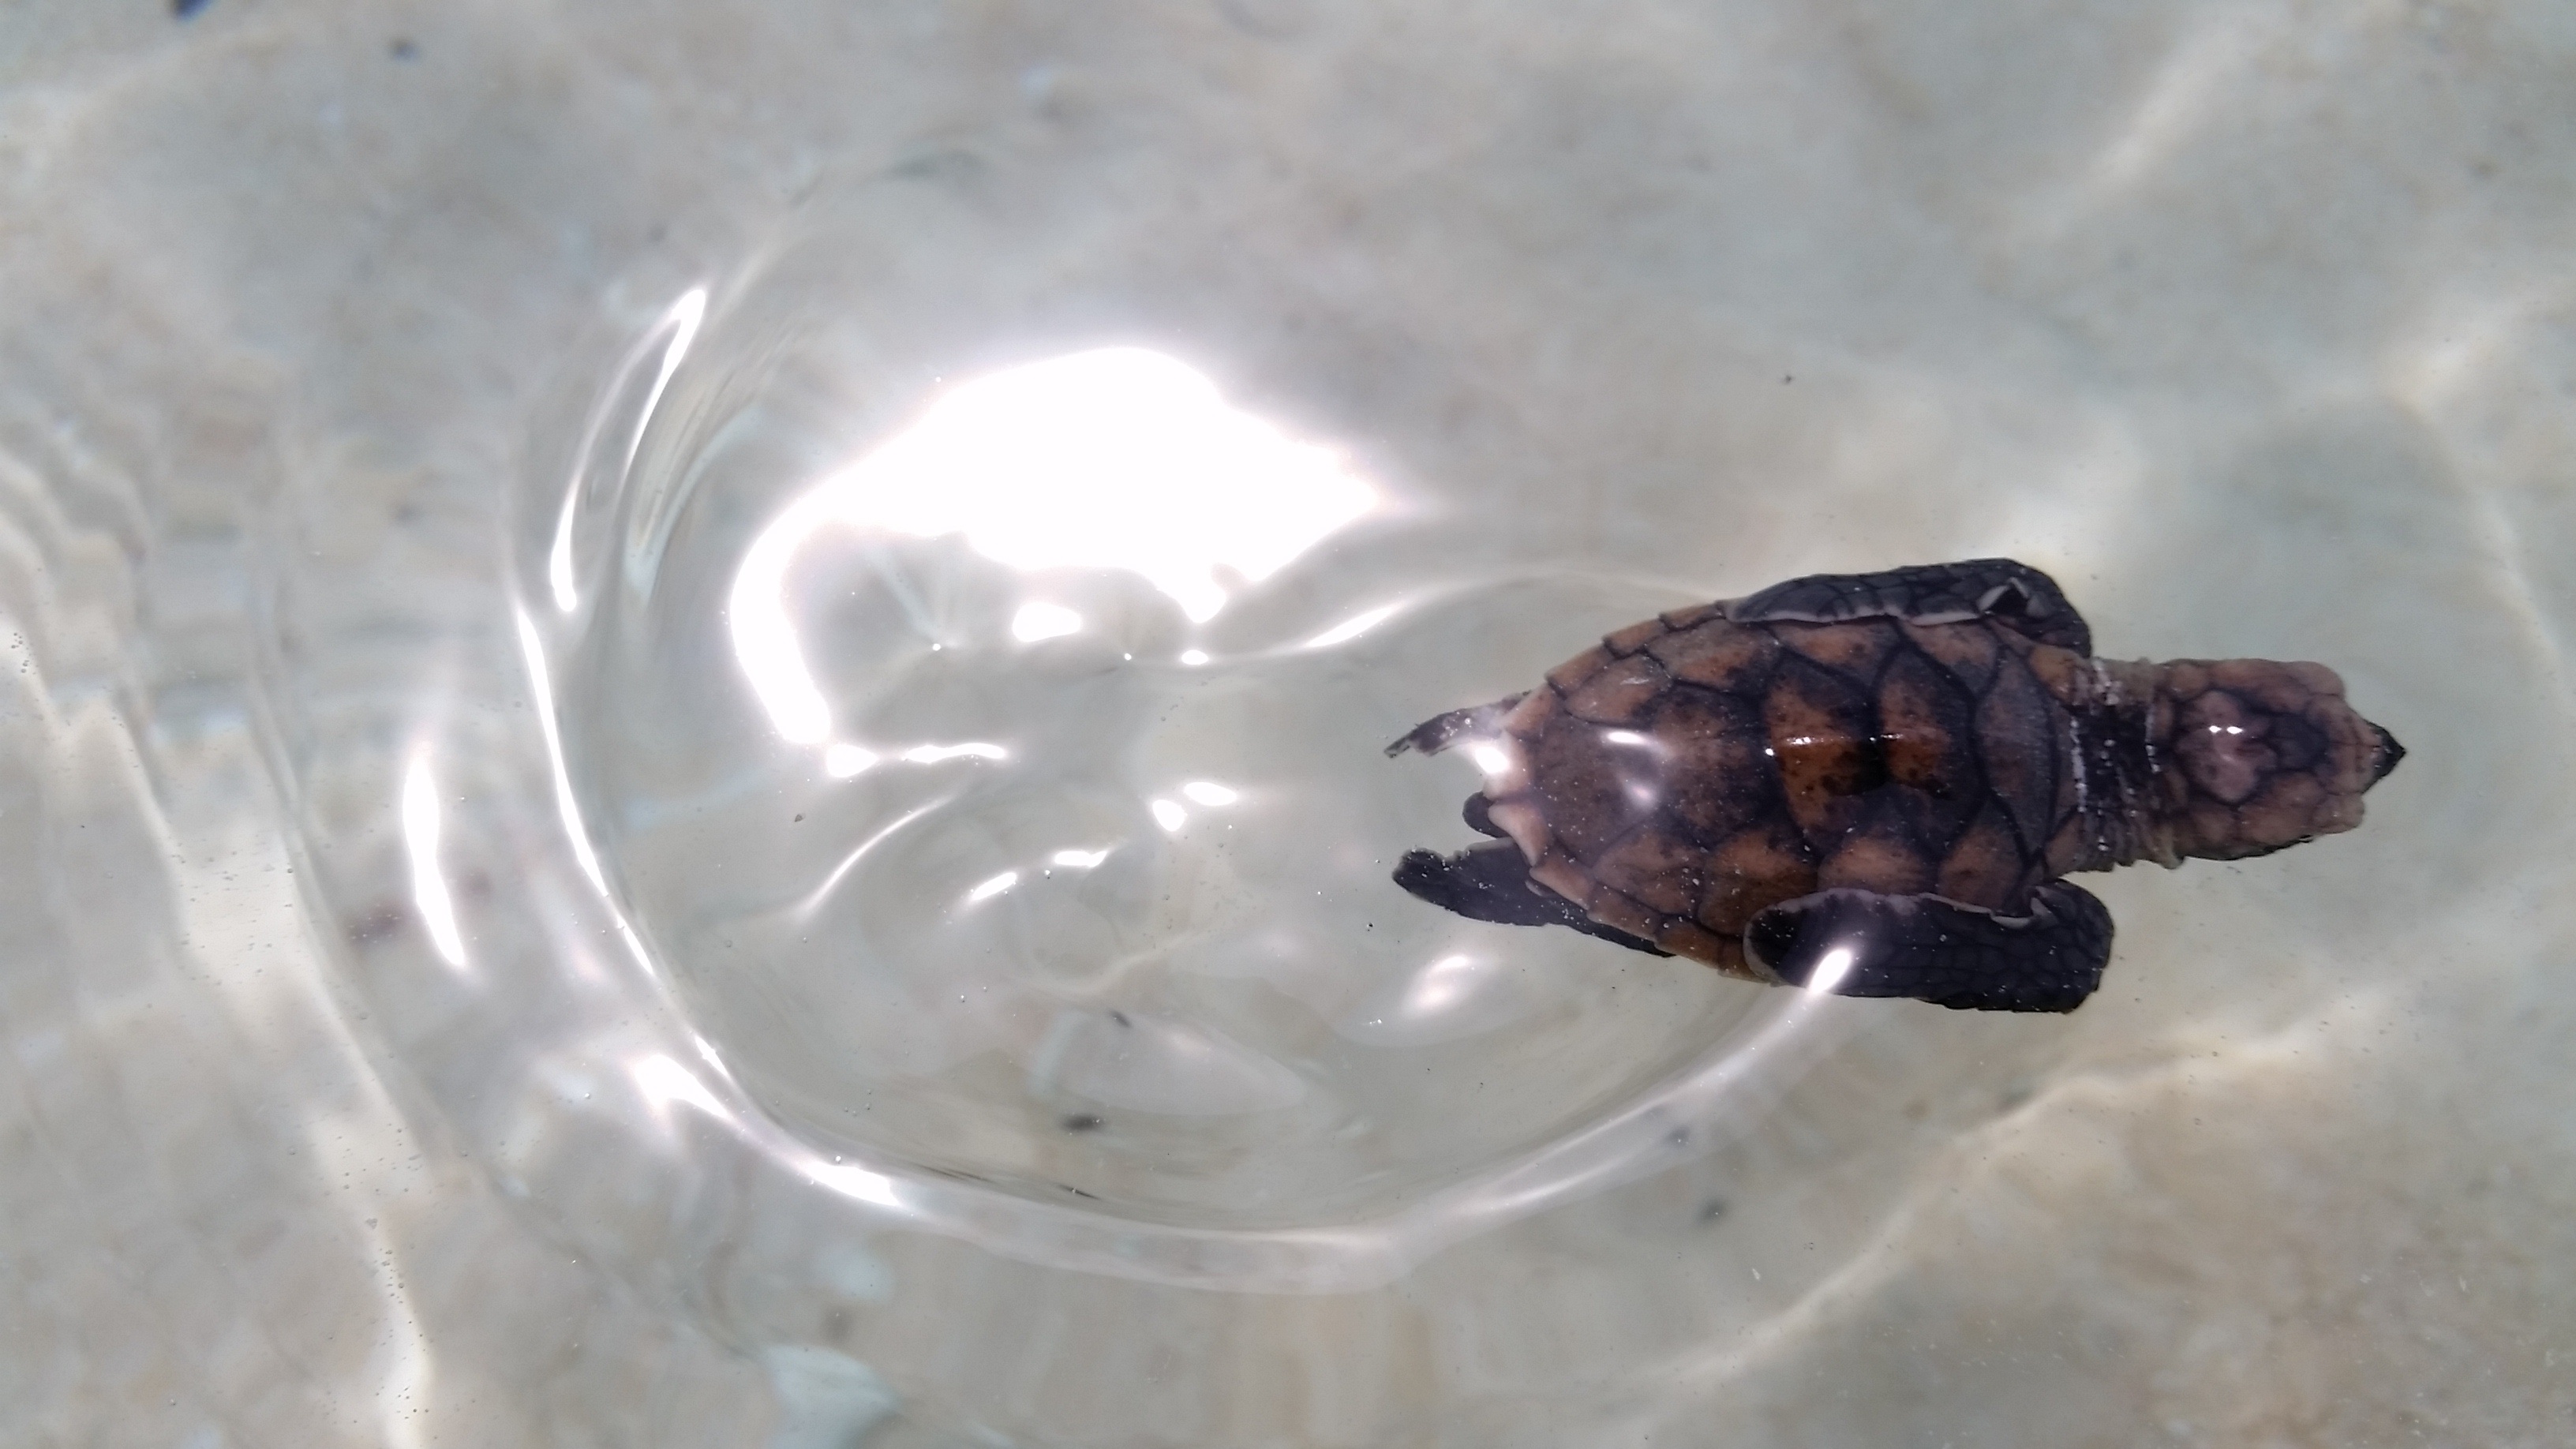
biology, turtle, sea turtle, reptile, vertebrate, macro photography